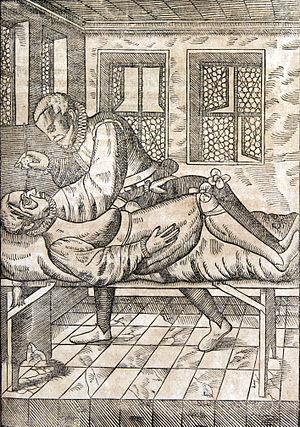
Georg Bartisch est un médecin allemand né à Königsbrück en Saxonie.